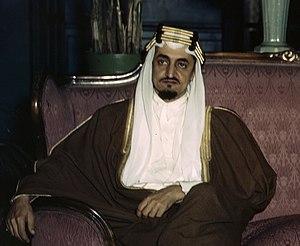
Fayçal ben Abdel Aziz ( 1904-25 mars 1975), membre de la famille princière Ibn Saoud, fils du roi Abdel Aziz Ibn Saoud, fondateur de la dynastie, et de Tarfa al-Shaykh, roi de l'Arabie saoudite de 1964 à 1975. Galego: Faysal bin Abdelaziz Al Saud (en árabe فيصل بن عبدالعزيز آل سعود), tamén chamado Faisal ibn Abd al-Aziz, naceu probabelmente en 1905 ou 1906 en Riyadh. Foi o cuarto fillo de Ibn Saud e o terceiro rei de Arabia Saudí. עברית: פייצל בן עבד-אלעזיז בן עבד-אלרחמן (فيصل بن عبد العزيز بن عبد الرحمن) ( 1906-25 במרץ, 1975) היה מלכה השלישי של ערב הסעודית (בשנים 1964-1975) ומנהיגו השמונה-עשר של בית סעוד. Bahasa Indonesia: Faisal bin 'Abd al 'Aziz Al Sa'ud ( 1906 - 25 Maret 1975) (Arab: 1
Le président du Conseil des ministres ou Premier ministre d'Arabie saoudite est le chef de gouvernement de ce pays. Il préside le Conseil des ministres d'Arabie saoudite.
La personnalité de l'année est un titre qui est décerné chaque année en décembre depuis 1927 par la rédaction de l'hebdomadaire américain Time Magazine à la personne qui a « marqué le plus l'année écoulée, pour le meilleur ou pour le pire ».
Fayçal ben Abdelaziz Al Saoud est roi d'Arabie saoudite de 1964 à 1975. Issu de la dynastie saoudienne, il est le fils d'Ibn Séoud, le fondateur du troisième État saoudien, et succède à son demi-frère Saoud, forcé à l'abdication.